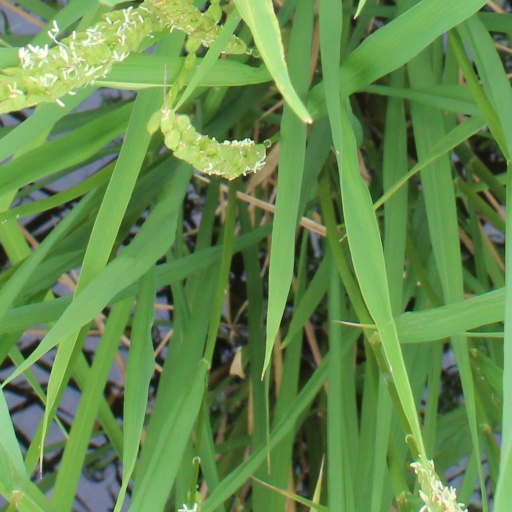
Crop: rice